Staikos Staikopoulos

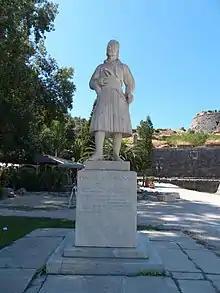
Statue of Stáikos Staïkópoulos in the park that bears his name, behind the courthouse and next to the Venetian gate

Staikopoulos was born at Zatouna, Gortynia, in Arcadia and from an early age was involved in the fur trade. On the island of Hydra, where he went in 1818, he was recruited to the Filiki Eteria by Nikolaos Speliotopoulos.